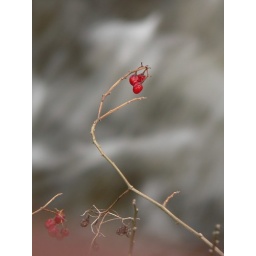
For some birds that brave the New England weather year round. (Mill water rushing in the background.) P1250516